Bab Borj Ennar

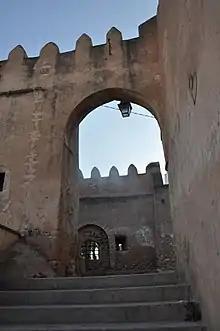
Bab Borj Ennar

Bab Borj Ennar (Arabic: باب برج النار) is one of the gates of the Medina of Sfax, located in the east of the southern facade of the medina's fence. It gives access to Borj Ennar, a fortified defensive device located in the south-eastern angle of the city.